Maxime Ferrari

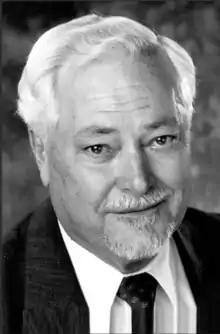

Dr Jean Désiré Maxime Ferrari, KSS, OBE (French pronunciation: [dʒin deziʁe mæksim ferˈraːri; 27 January 1930 – 29 June 2021) was a politician and former obstetrician who held several different positions in the government of the Seychelles. He was widely regarded as an activist against corrupt governmental practices and a champion of human rights and democracy in the African island nations of the Indian Ocean.